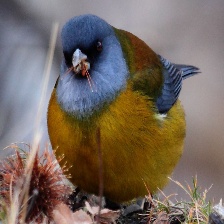
Species: PATAGONIAN SIERRA FINCH
Scientific name: PHRYGILUS PATAGONICUS
ImageNet parent category: house_finch